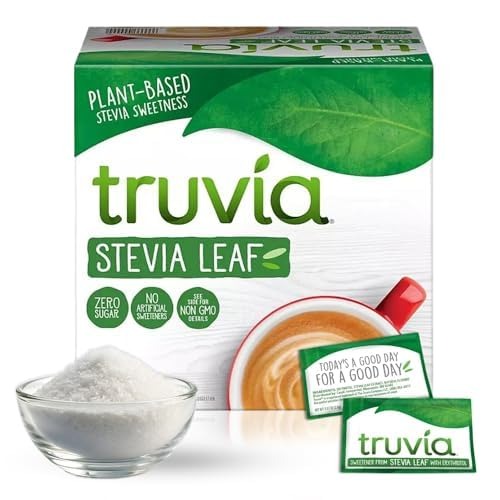
Item Name: Truvia Natural Sweetener – 400-Count Zero Calorie Sweetener Packets – Plant-Based Coffee Sweetener – Sugar Substitute Sweetener for Coffee, Baking, Food – Gluten-Free and Vegan-Friendly Sweeteners
Value: 35.2
Unit: Ounce

Price: 27.69